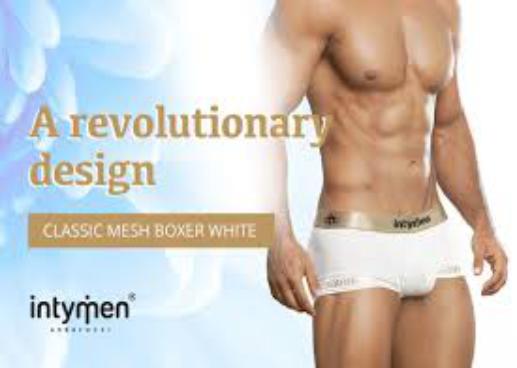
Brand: Intymen
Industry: Clothes